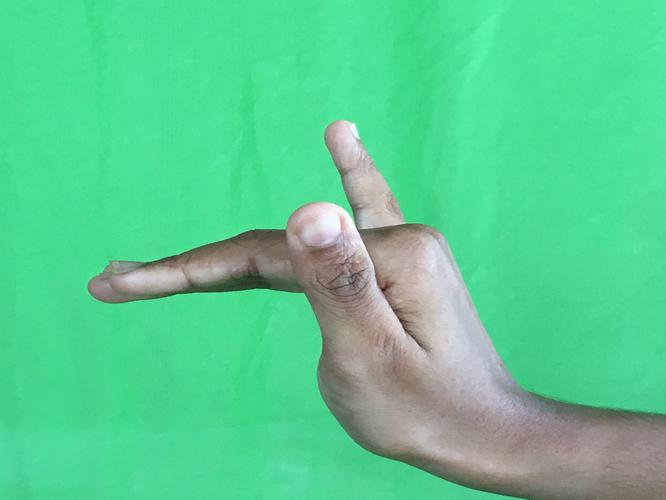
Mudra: Mrigasirsha
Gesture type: single_hand